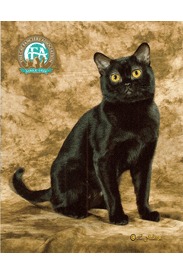
Animal: cat
Breed: bombay